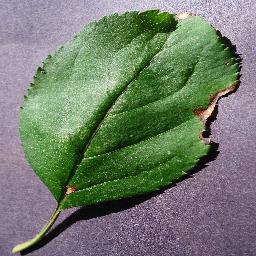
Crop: apple
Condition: black_rot